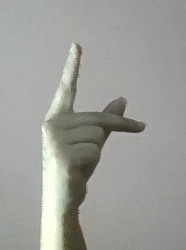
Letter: dha